1974 Giro d'Italia

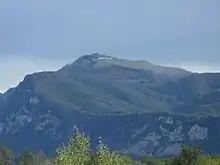
A mountain in the distance.

The route for the 1974 edition of the Giro d'Italia was revealed to the public by race director Vincenzo Torriani on 29 March 1974. It contained one were individual time trial. There were eleven stages containing twenty three categorized climbs, of which four had summit finishes: stage 11a, to Il Cioccio; stage 16, to Monte Generoso; stage 18, to Borgo Valsugana; and stage 20, to Tre Cime di Lavaredo. In total the race route contained of official climbing across the twenty-three climbs. The organizers chose to include two rest days, in Capri and Sanremo. When compared to the previous year's race, the race was longer, lacked a prologue, and had the same number of rest days and individual time trials. In addition, this race contained two more stages, as well as one more set of half stages. In Italy, the race was televised daily in thirty-minute segments at during the evening on the second channel of RAI. The race, however, was still to be broadcast normally over radio.